Flag of Florida

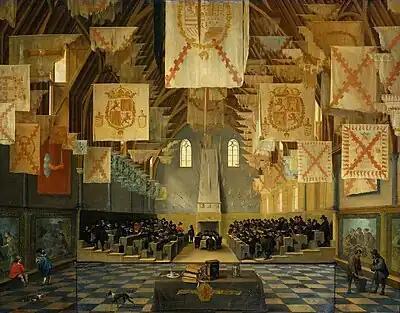
Painting of Burgundian saltires at the Great Assembly of the States-General in 1651.

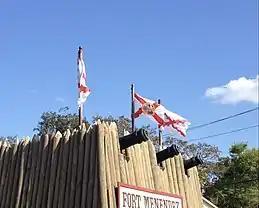
The flag of Florida (center) alongside the Cross of Burgundy in 2013.

Spain was a dynastic union and federation of kingdoms when Juan Ponce de León claimed Florida for the Spanish Crown on April 2, 1513. Colonial authorities used several banners or standards during the first period of settlement and governance in Florida, such as the royal standard of the Crown of Castile. As with other Spanish territories, the Burgundian saltire was generally used in Florida to represent collective Spanish sovereignty between 1513 and 1821.